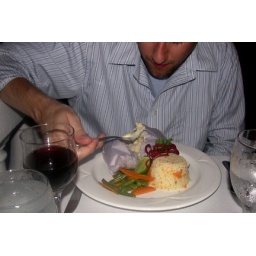
Mark ordered fish cooked in a paper bag